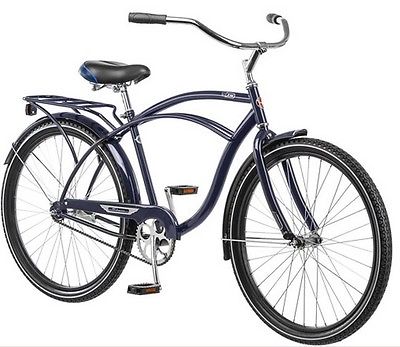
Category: bicycle